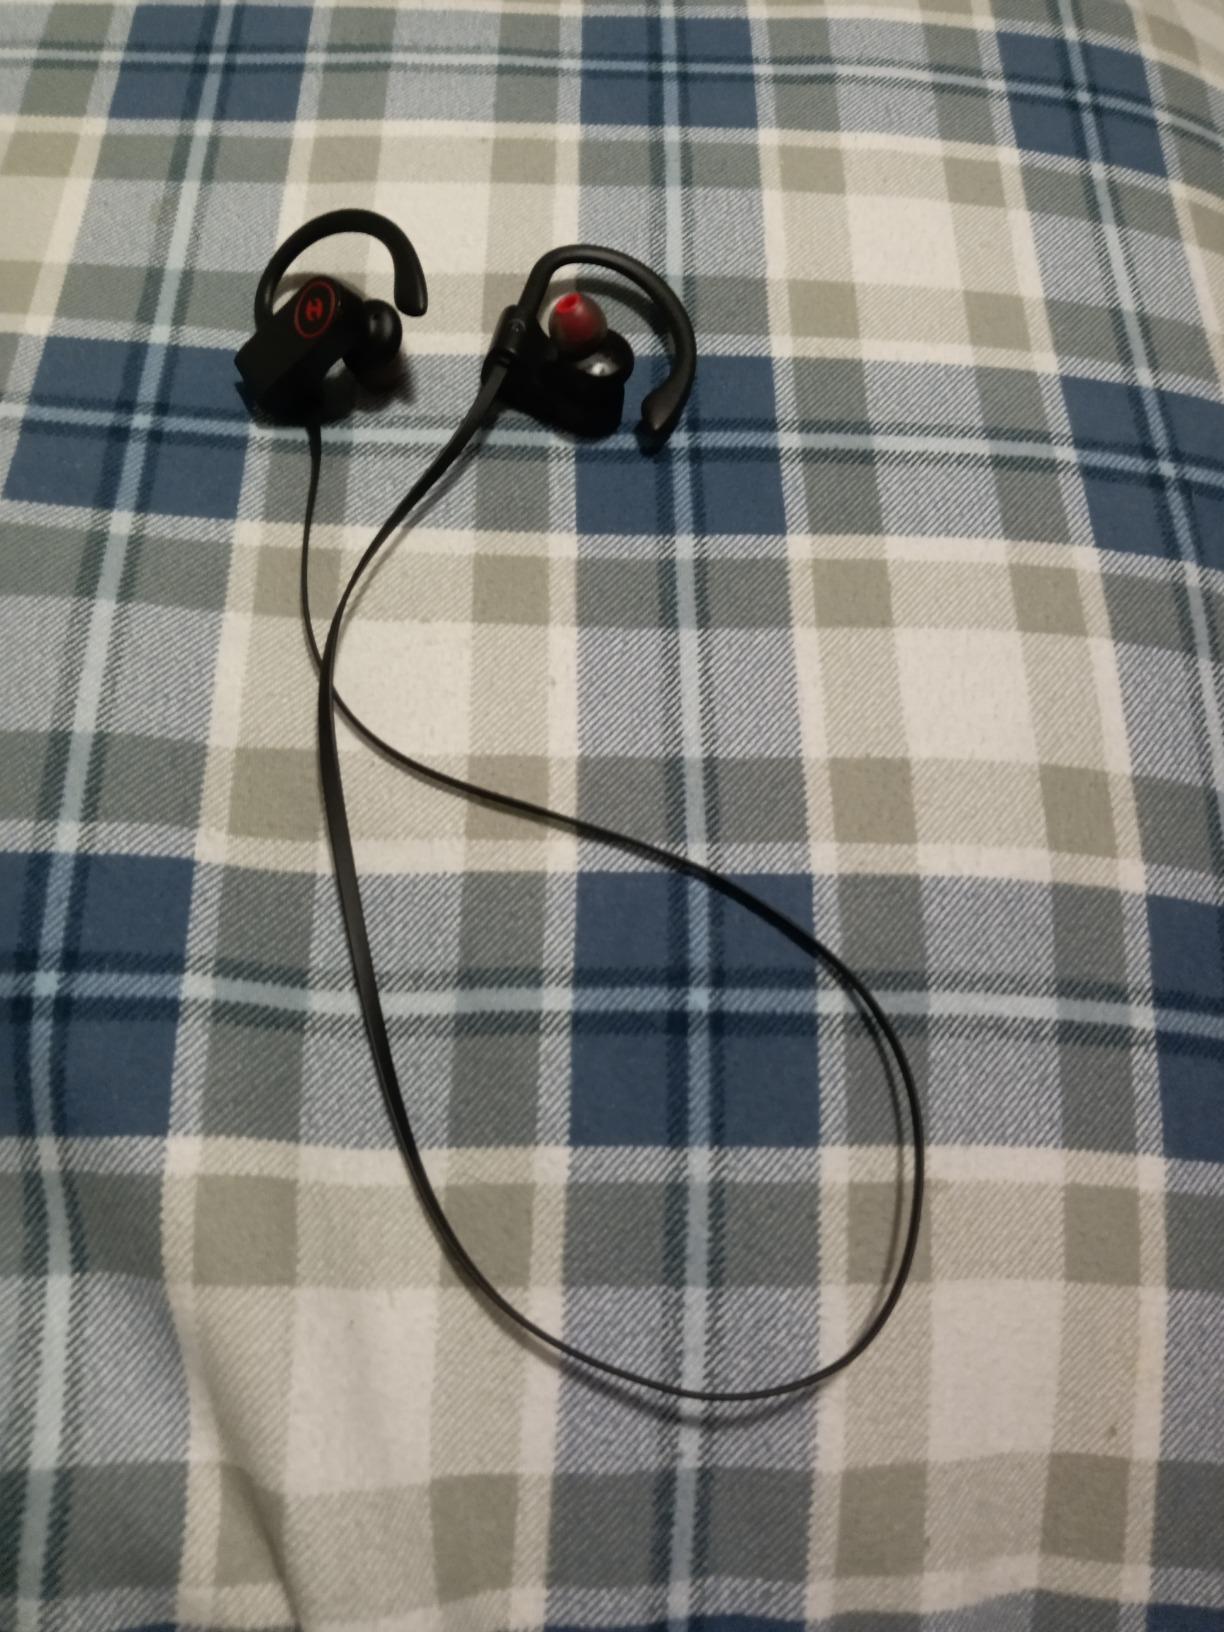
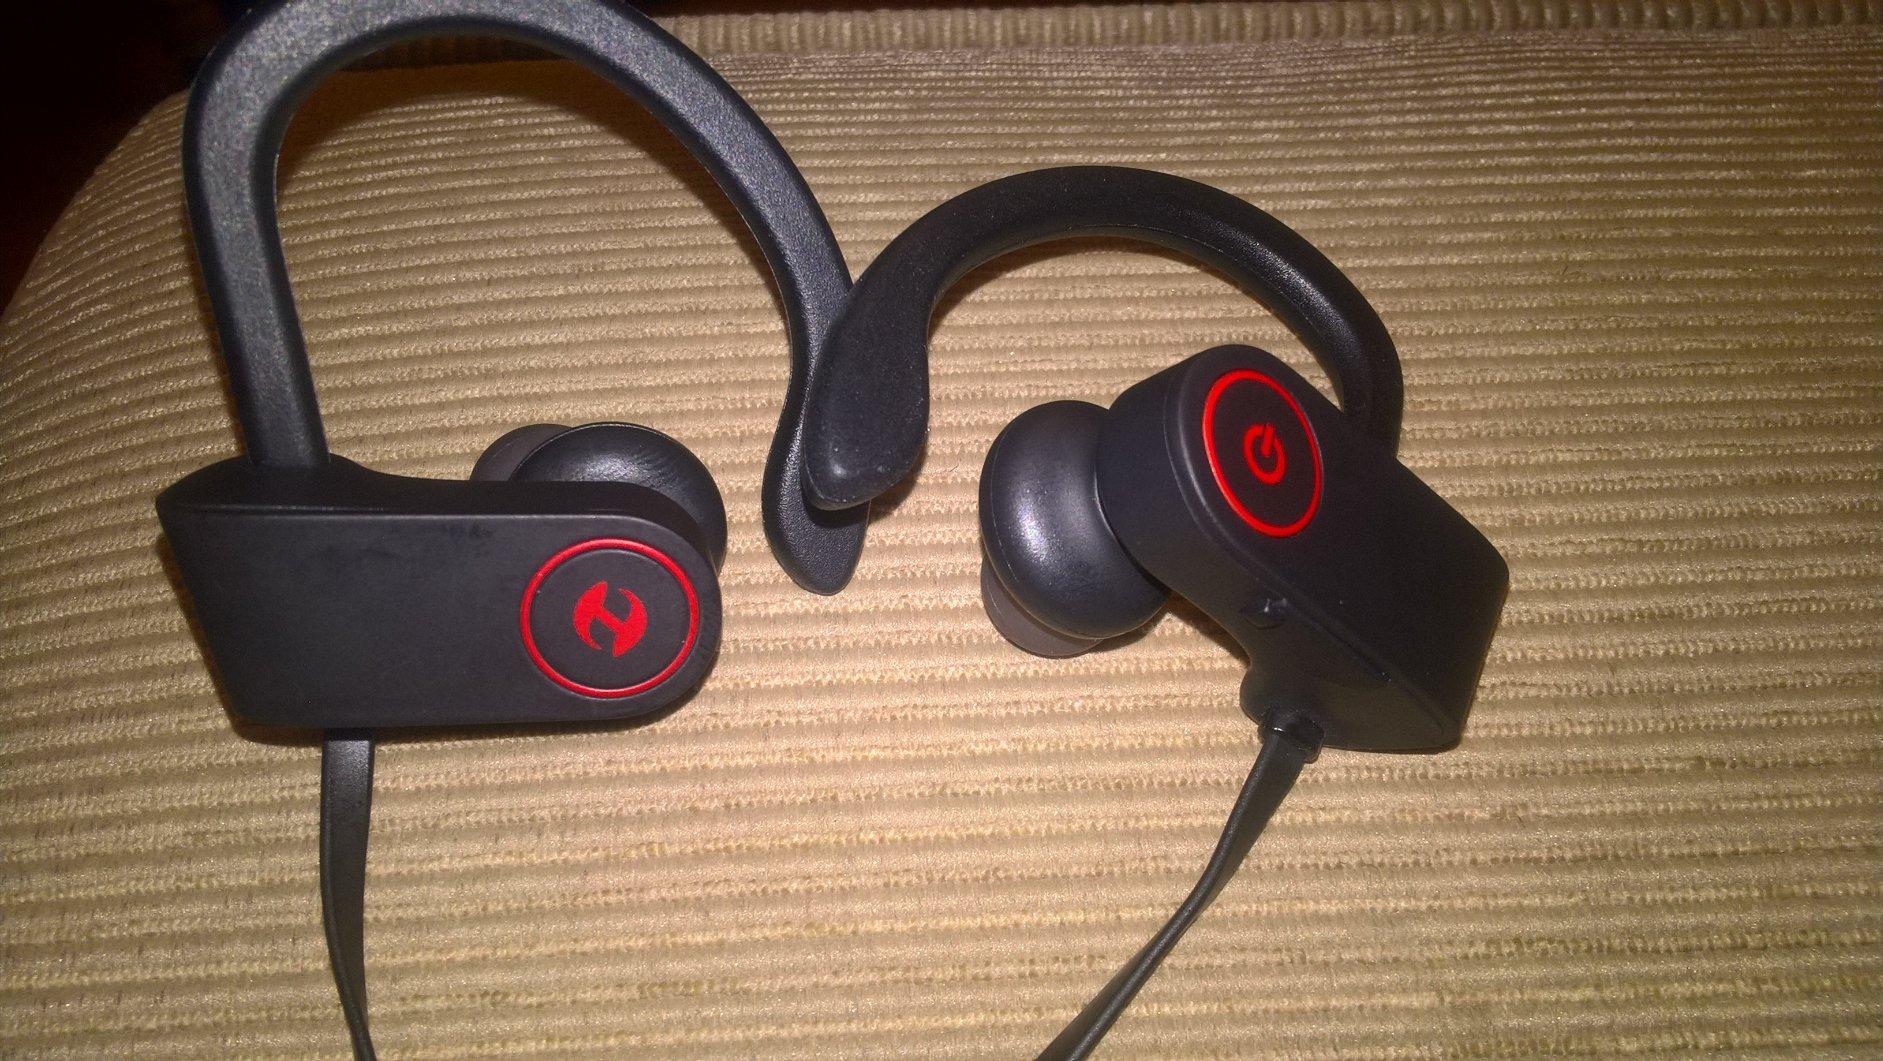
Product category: headphones
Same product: yes